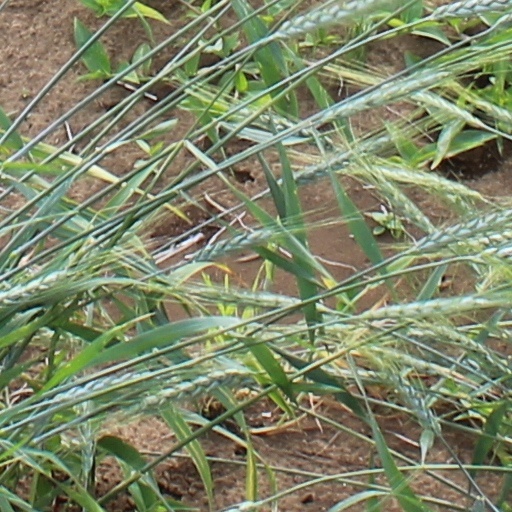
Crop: wheat